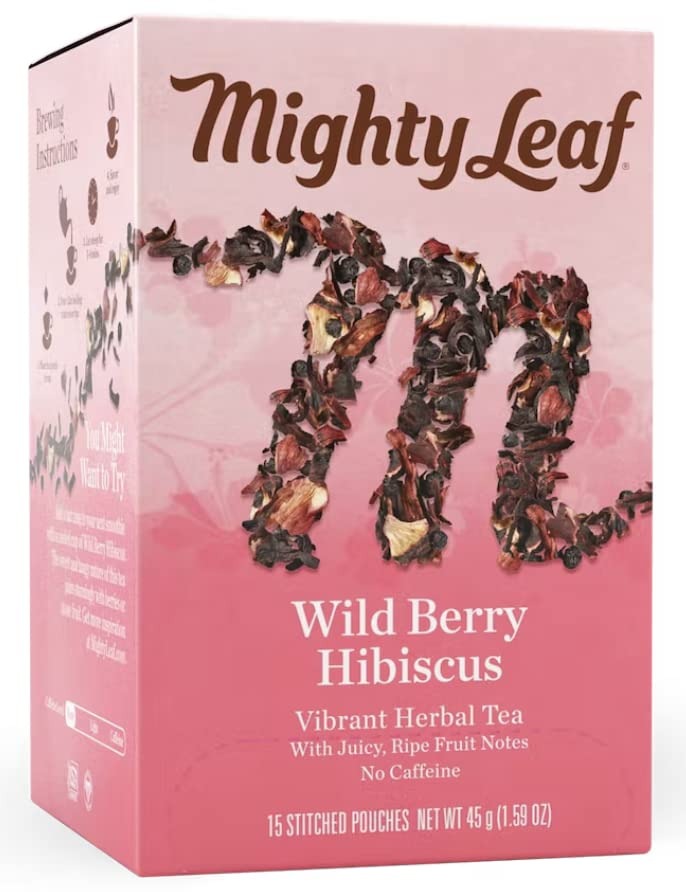
Item Name: Whole Leaf Tea Pouches, Wild Berry Hibiscus, 15/Box
Value: 15.0
Unit: Count

Price: 16.85